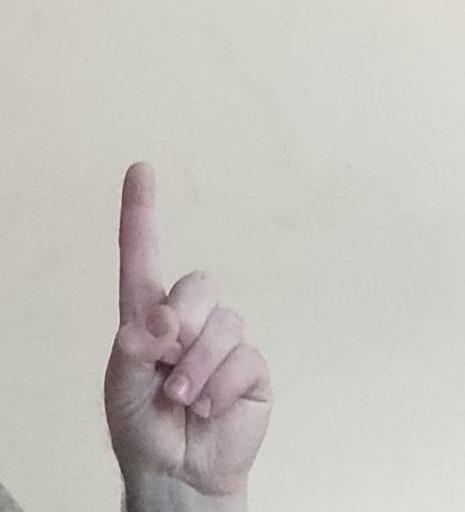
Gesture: one